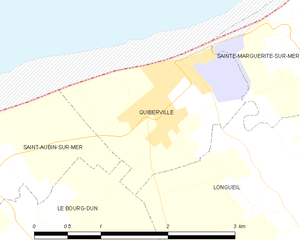
Carte des communes françaises Quiberville